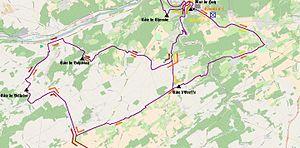
La 79ᵉ édition de la Flèche wallonne a eu lieu le 22 avril 2015. C'est la douzième épreuve de l'UCI World Tour 2015.